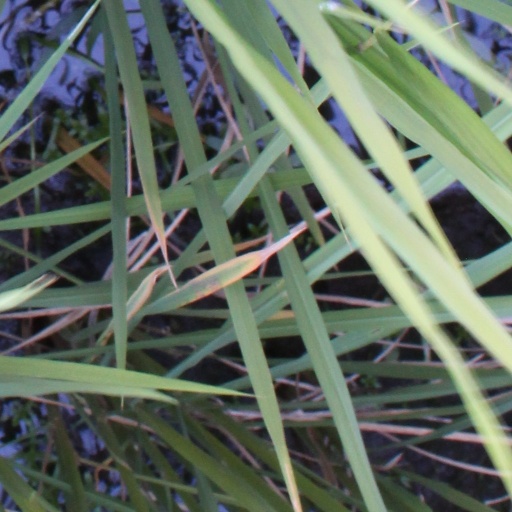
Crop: rice